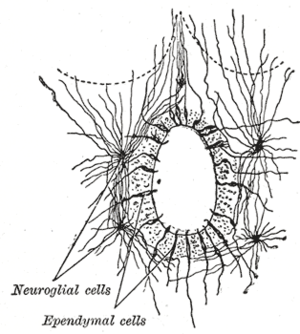
Le canal épendymaire ou canal de l'épendyme est un canal situé au centre de la moelle épinière. Il est entouré d'un revêtement unistratifié cubique ou cylindrique simple, constitué de cellules épendymaires, et de pieds astrocytaires étroitement enchevêtrés les uns avec les autres. Clos en son sommet par l'obex, le canal épendymaire de la moelle épinière contient du LCR.